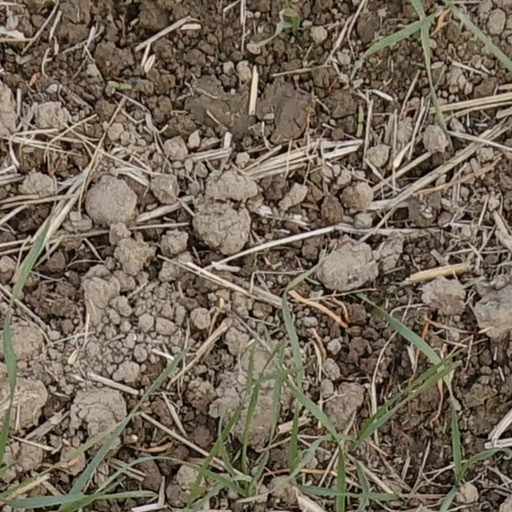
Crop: wheat